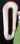
Number: 0